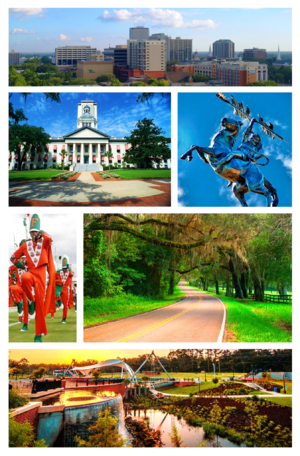
La ville de Tallahassee est le siège du comté de Leon et la capitale de l'État de Floride depuis mars 1824, aux États-Unis, proche du golfe du Mexique et de la frontière avec la Géorgie. Ville administrative abritant le Capitole et de nombreuses administrations d'État, Tallahassee est aussi une ville universitaire avec la présence notable de l'université d'État de Floride, la Florida Agricultural and Mechanical University, ainsi que le Tallahassee Community College, trois établissements d'enseignement supérieur qui totalisent plus de 50 000 étudiants. Tallahassee est également un centre régional important pour le commerce et l'agriculture. Sa population estimée par le Bureau du recensement des États-Unis était de 191 049 habitants en 2017.